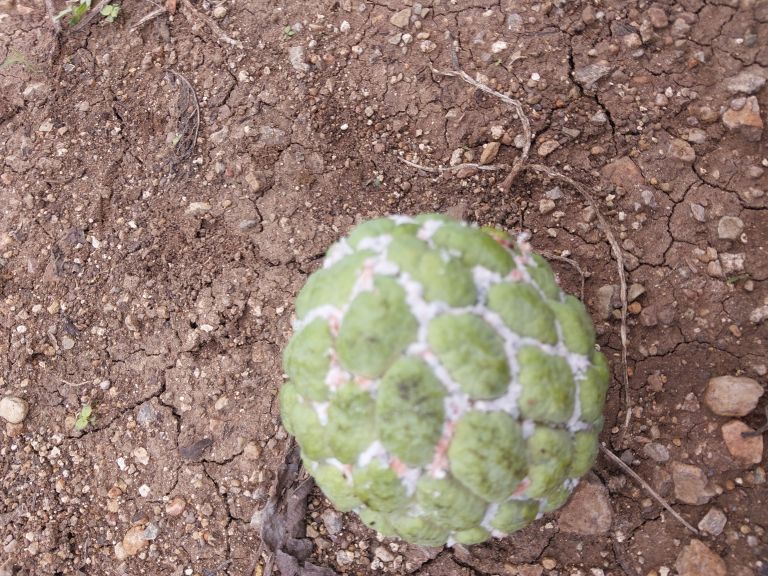
Disease label: Mealy Bug